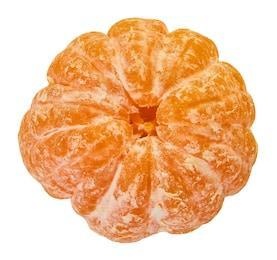
Label: mandarine